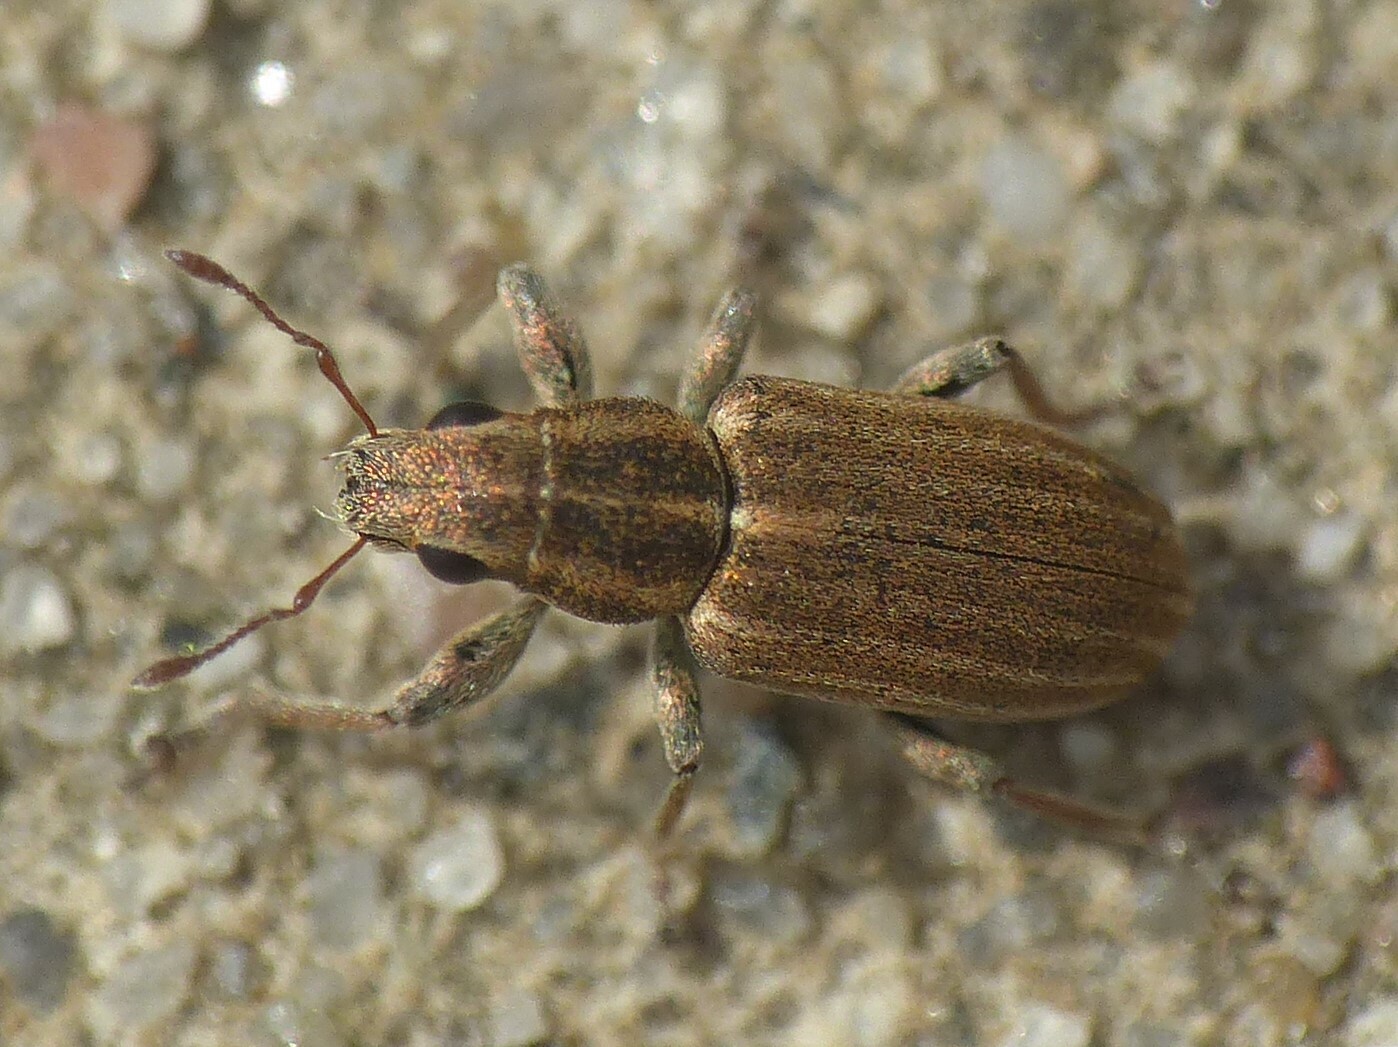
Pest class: pea_leaf_weevil